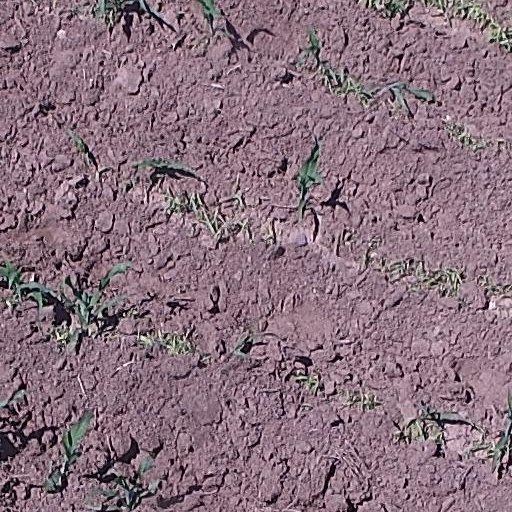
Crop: maize; corn